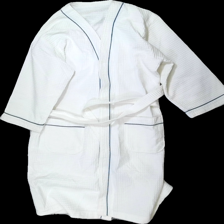
View: front
Type: Night gown
Category: Ladies
Brand: Not in the list
Colors: White, Blue
Material: 100% cotton
Cut: Regular
Season: All
Price range: 50-100
Recommended usage: Export
Comment: Washed out